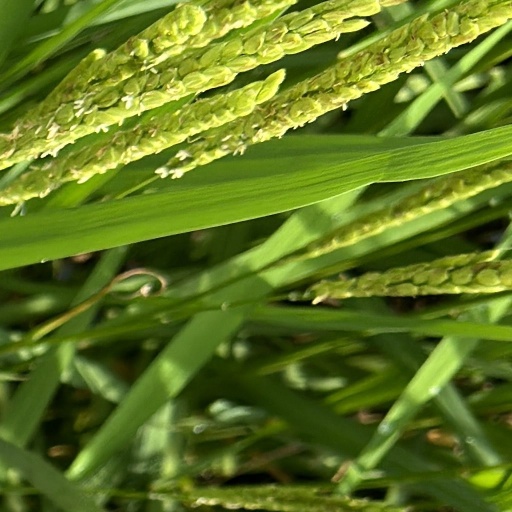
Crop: rice